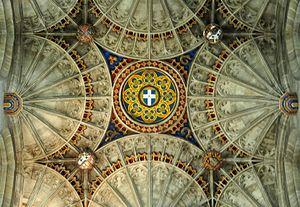
La cathédrale de Canterbury située à Canterbury dans le comté du Kent est l'une des plus anciennes et des plus célèbres églises chrétiennes d'Angleterre. Classée au Patrimoine mondial, c'est la cathédrale de l’archevêque de Cantorbéry, primat de toute l'Angleterre et chef religieux de l’Église anglicane. Siège du diocèse de Cantorbéry, elle est le centre de la Communion anglicane. Son titre formel est cathédrale et église métropolitaine du Christ de Cantorbéry.